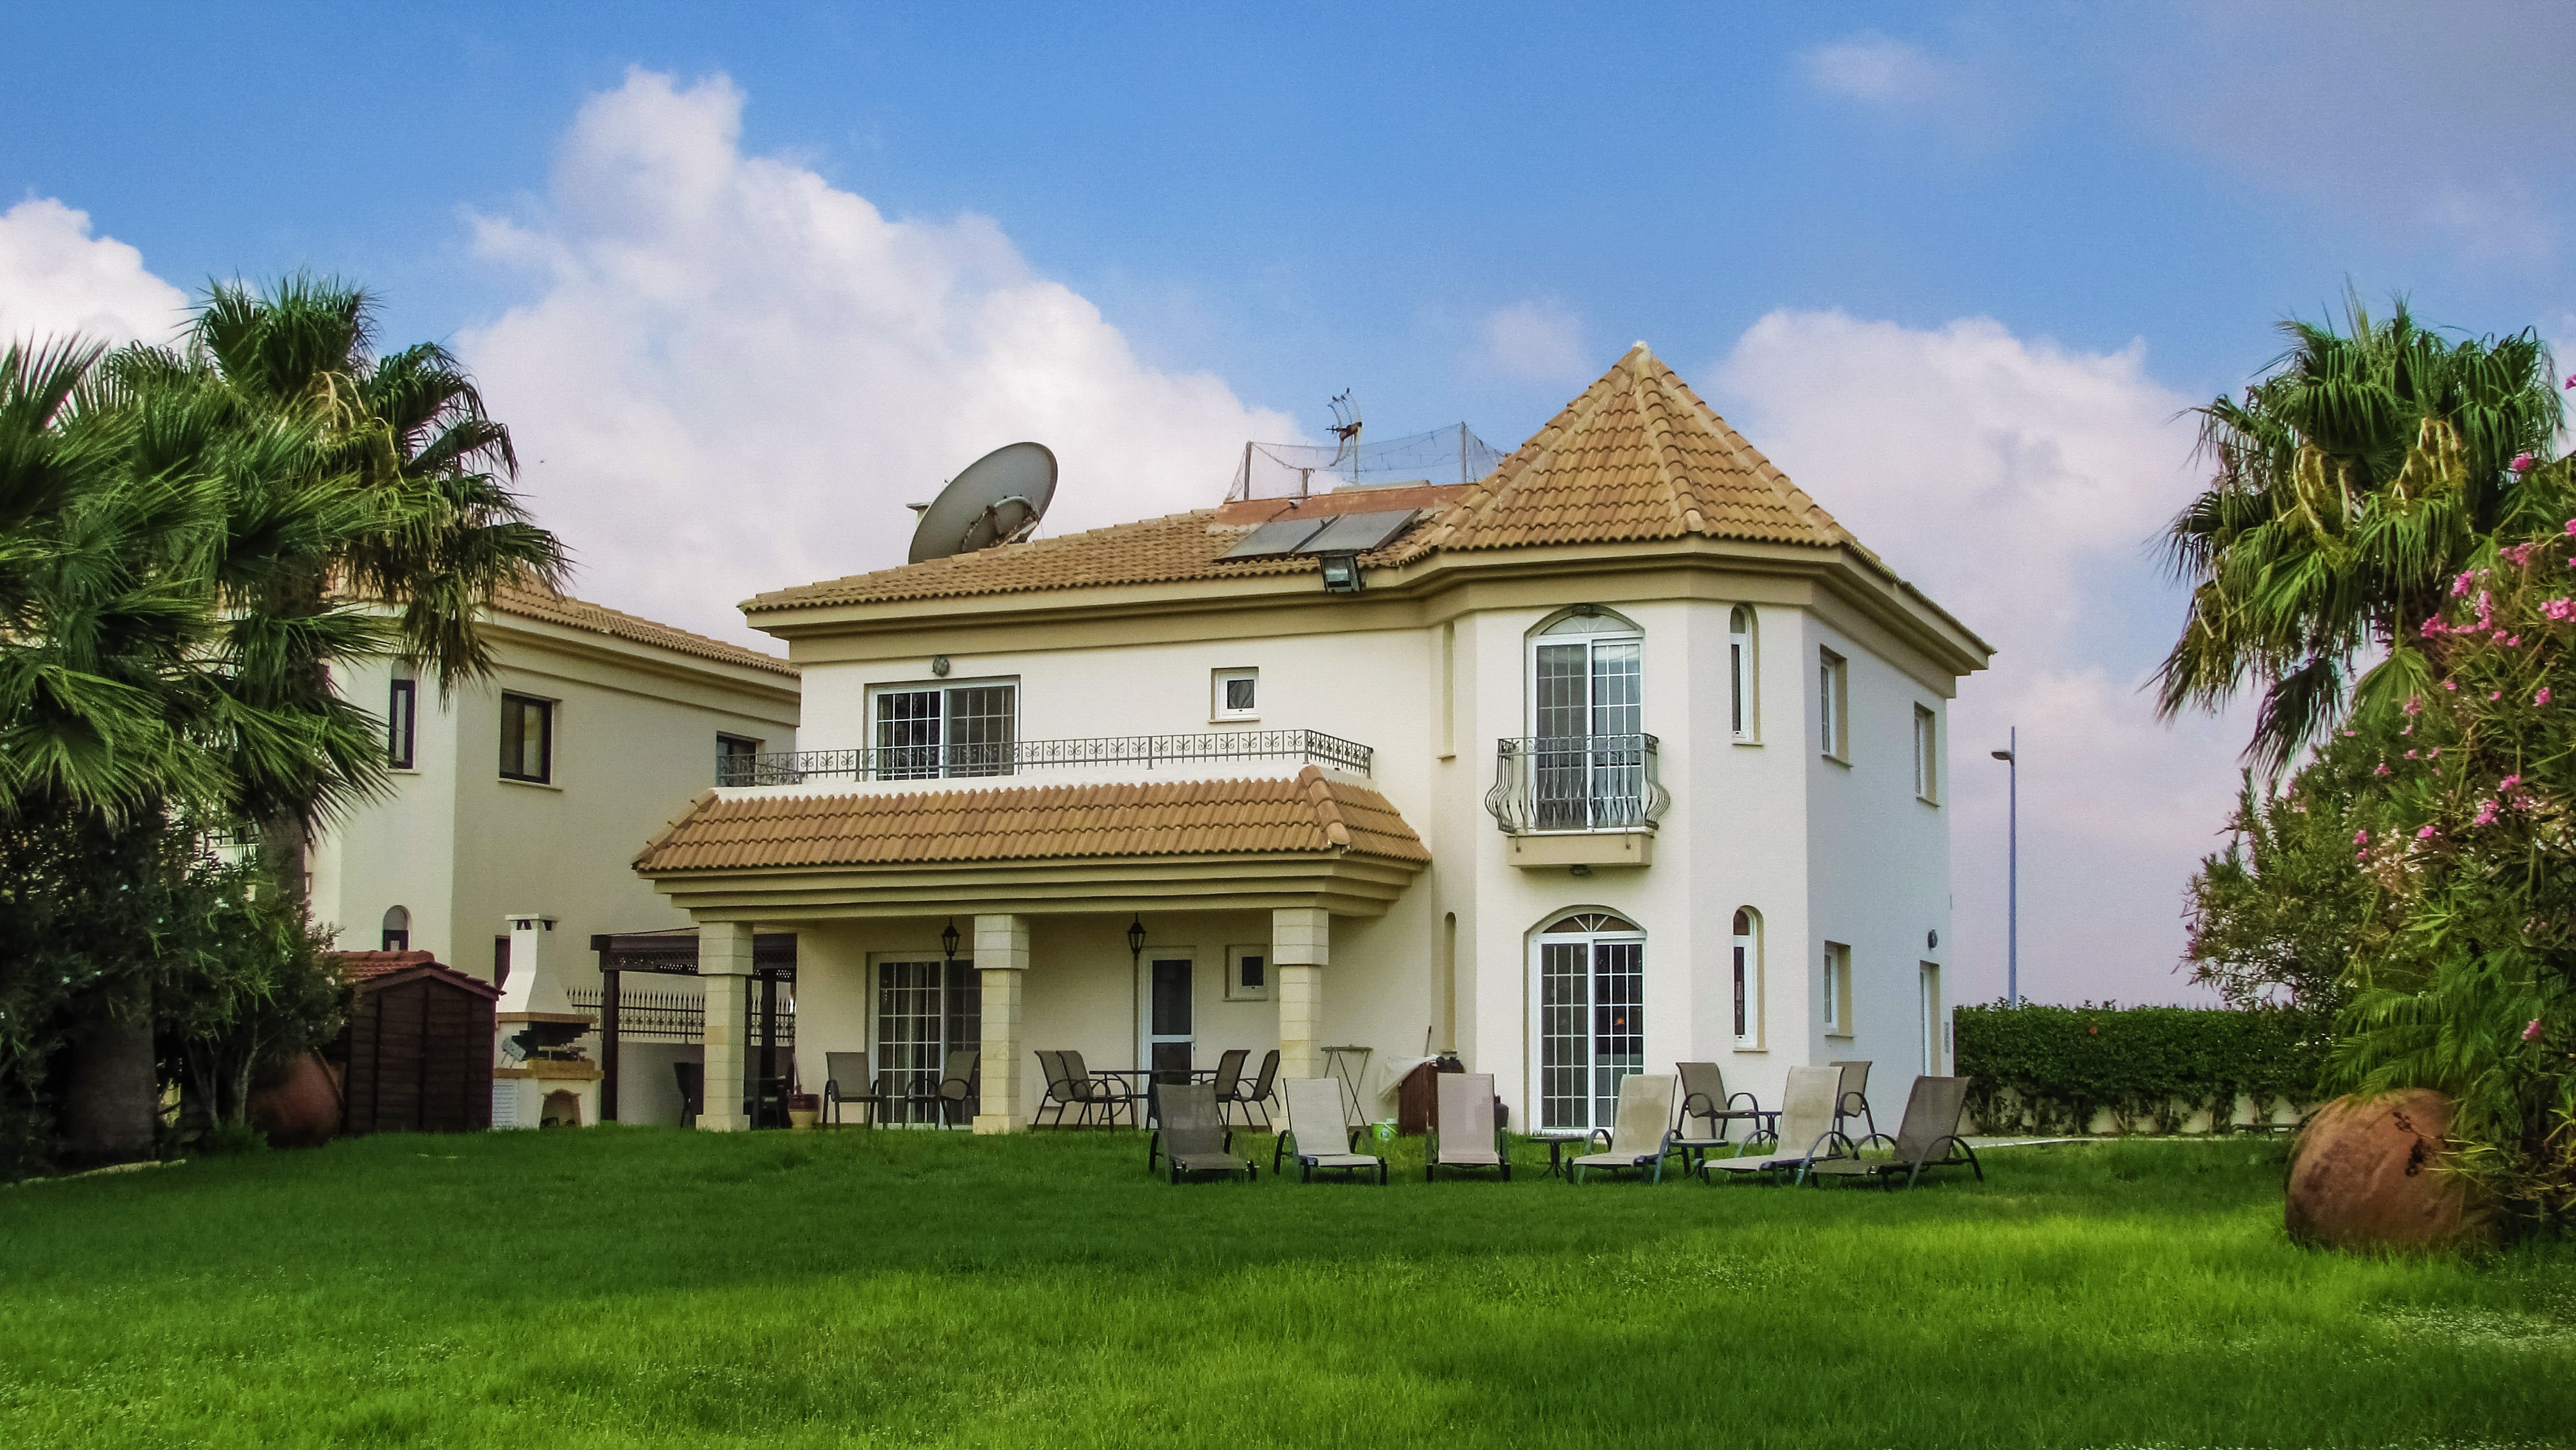
architecture, lawn, villa, mansion, house, building, home, summer, vacation, relax, cottage, holiday, facade, property, exterior, residential, garden, luxury, design, farmhouse, estate, cyprus, manor house, real estate, luxurious, kapparis, residential area